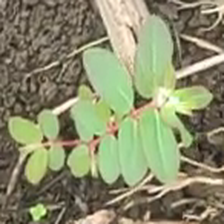
Weed species: Choti_dudhi_(Euphorbia_hirta)